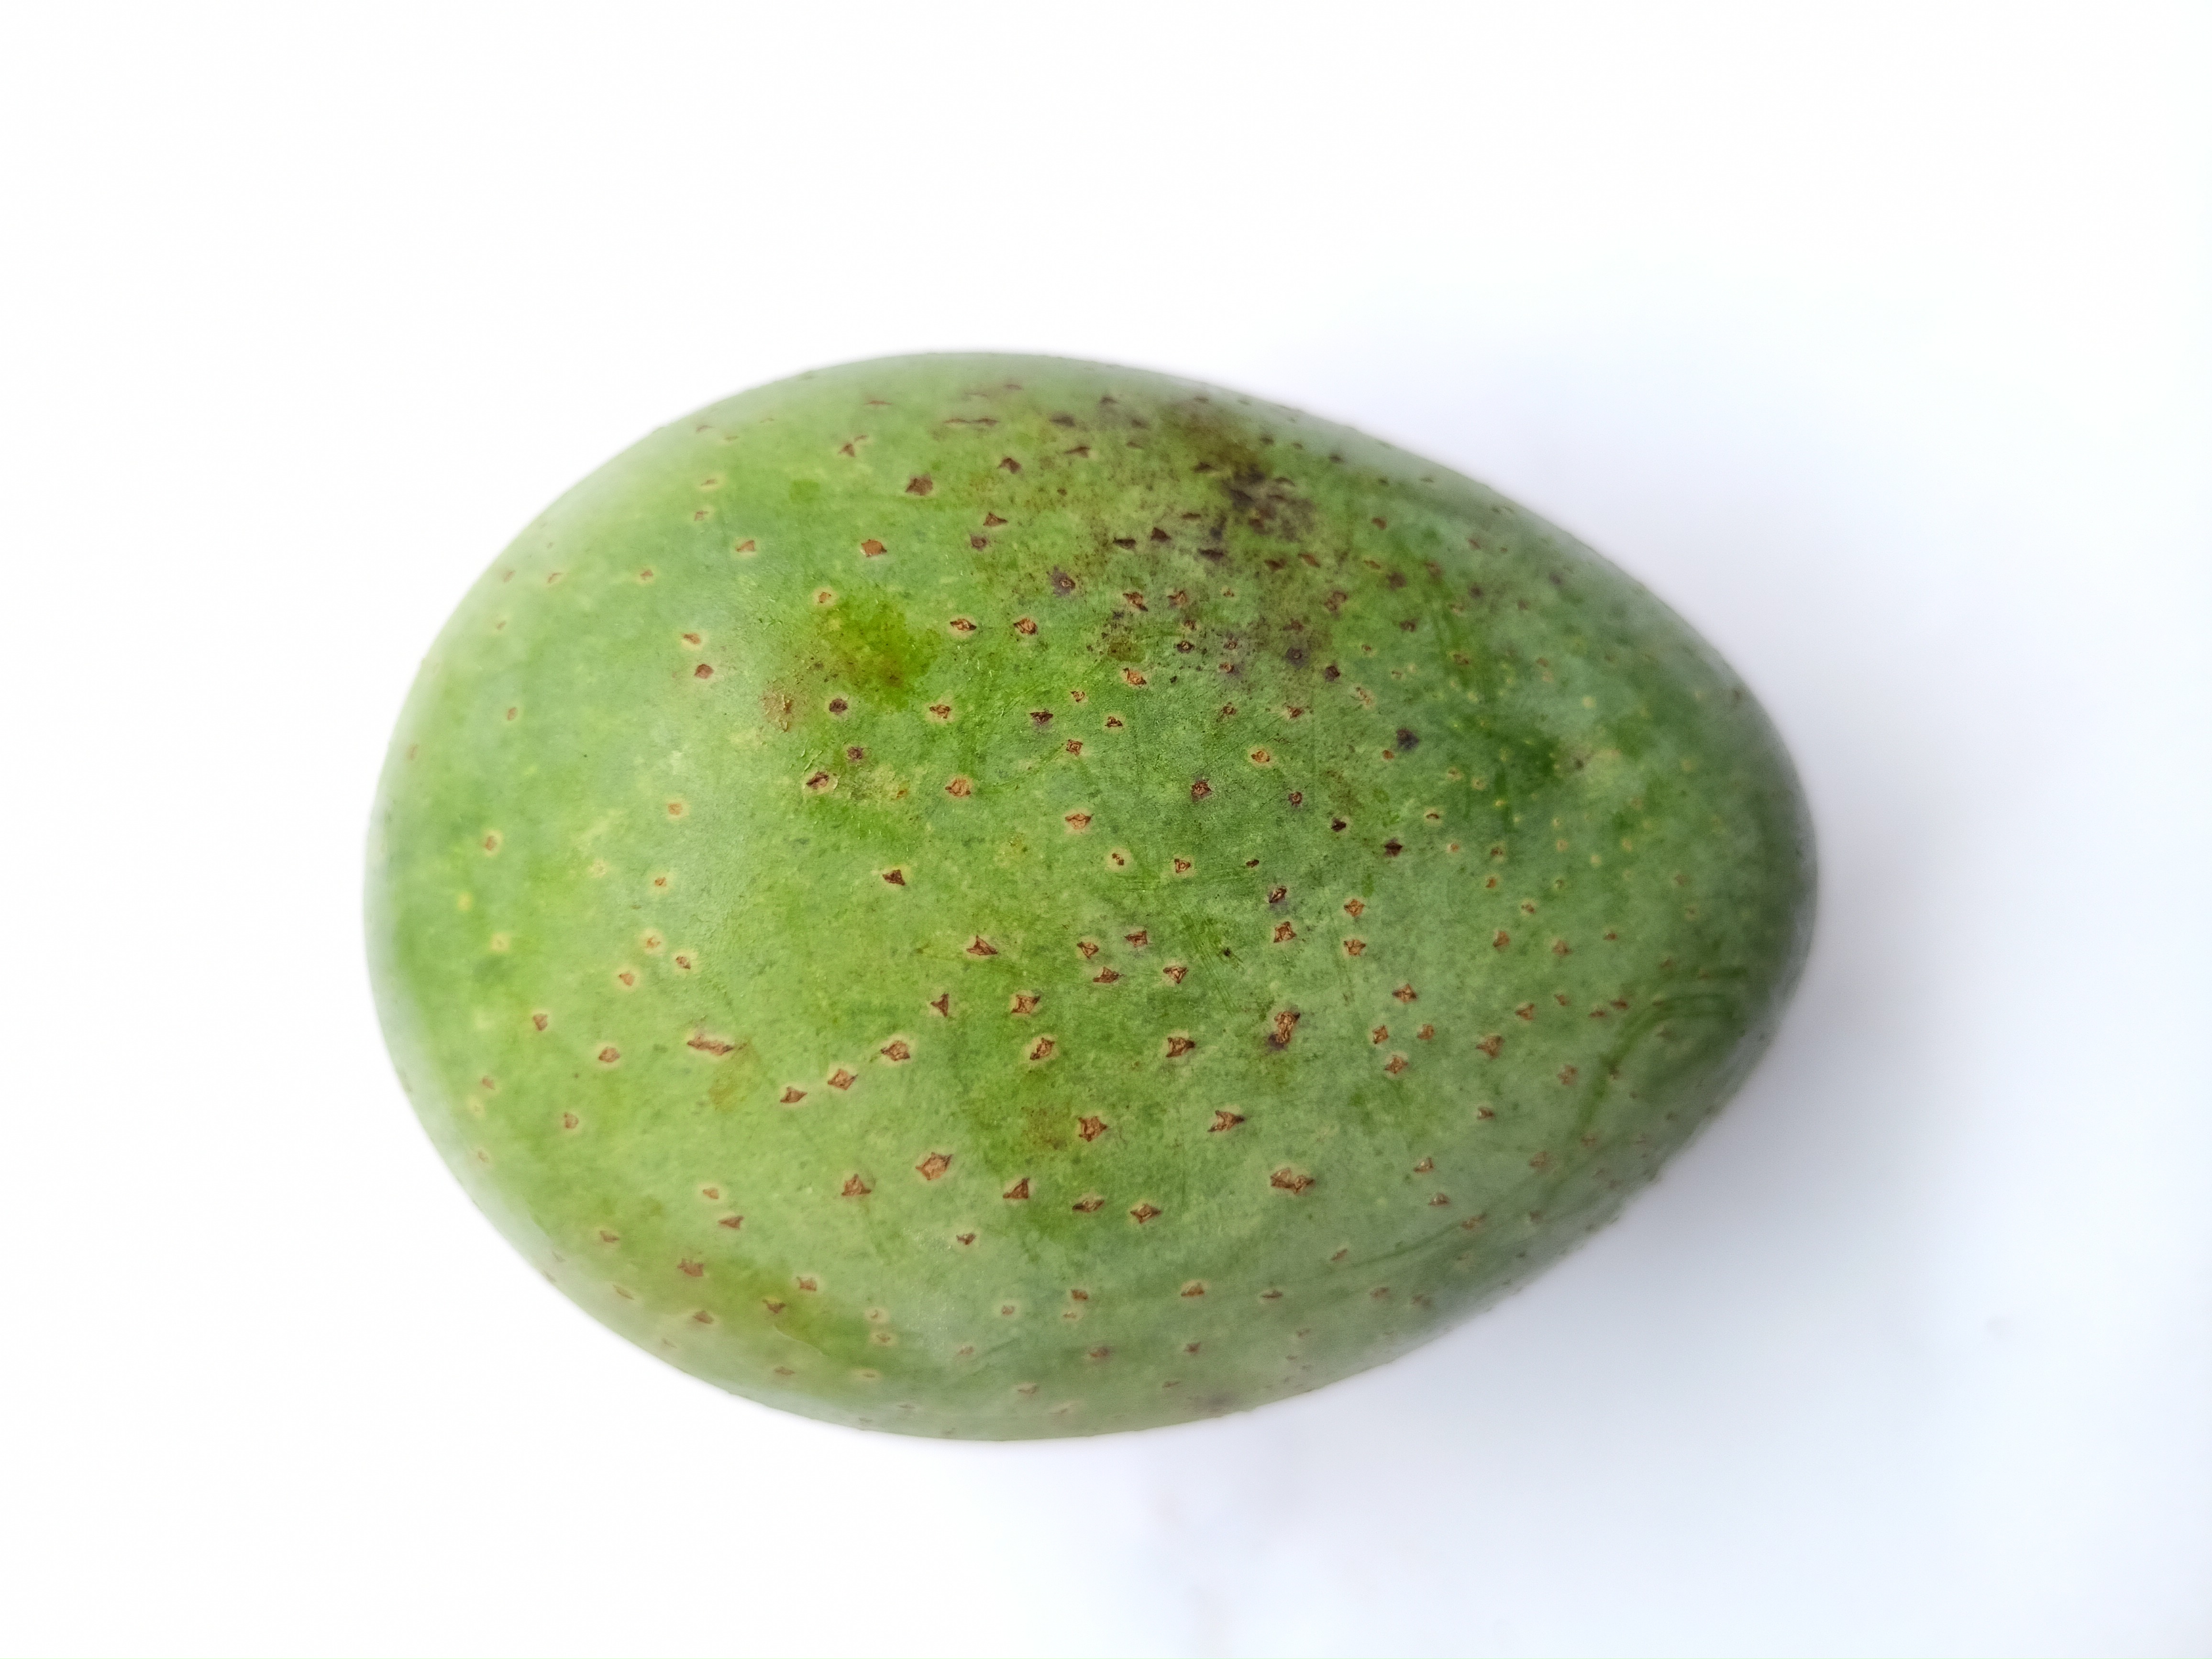
Mango variety: GopalBhog